Whatcha Wearin'?

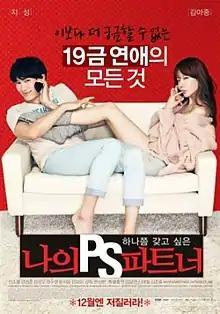
Promotional poster for "Whatcha Wearin'?"

Whatcha Wearin'? is a 2012 South Korean romantic comedy film, starring Ji Sung and Kim Ah-joong. It is about a woman who in an attempt to spice up her five-year relationship, tries to have phone sex with her boyfriend but accidentally gets another man on the line instead.